Edrick Lee

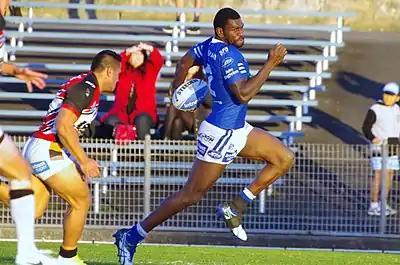
Lee playing for the Newtown Jets in 2017

Lee spent the majority of The 2017 season with Cronulla's feeder club team The Newtown Jets in The Intrust Super Premiership NSW. On 26 June 2017, Lee was held up over the line with less than four minutes to play when playing for Newtown against Wests Tigers in what some media outlets described as the bombed try of the year. If Lee was to have scored the try it would have leveled the game for Newtown and possibly had won them the match.